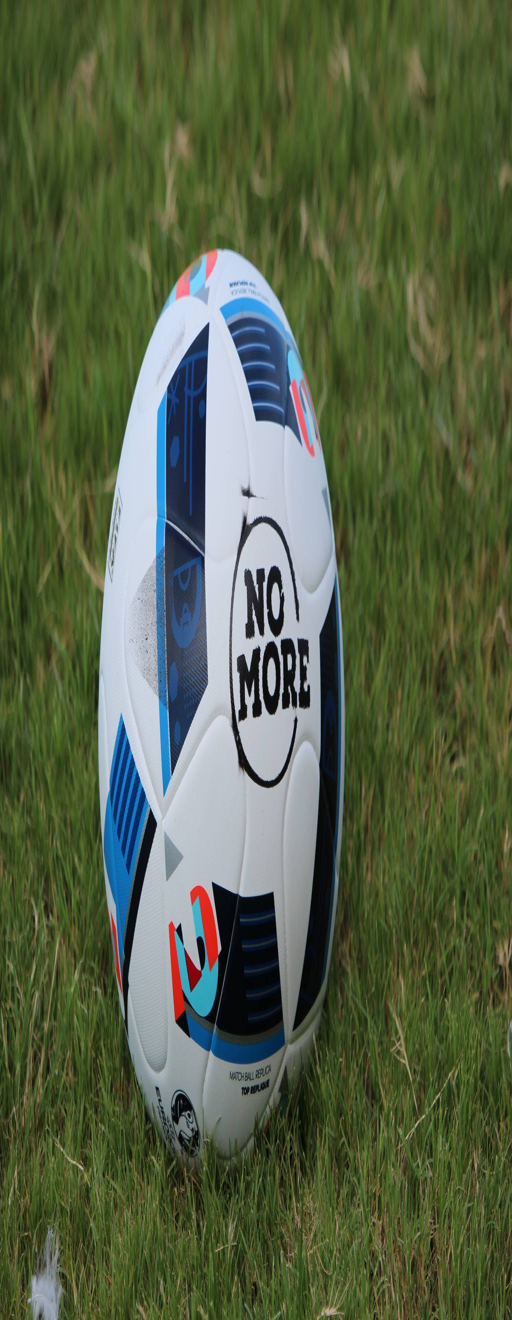
all games were played with the no more campaign branded balls .